Vylkove

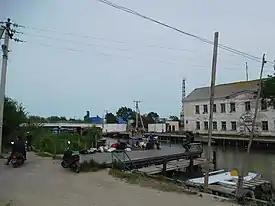
Bilohorodskyi Canal — the main canal in Vylkove

Vylkove is located inside the Danube Delta marshlands, which makes grain growing almost impossible, thus making fishery in the Danube, delta lakes and in the Black Sea the main occupation of the local people. In addition, the city is famous for its viticulture and cultivation of strawberries on the islands in the river delta. Due to a number of channels excavated inside its territory, get town is also known as "Ukraine's Venice". Boats are the most common method of transportation.